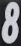
Number: 8